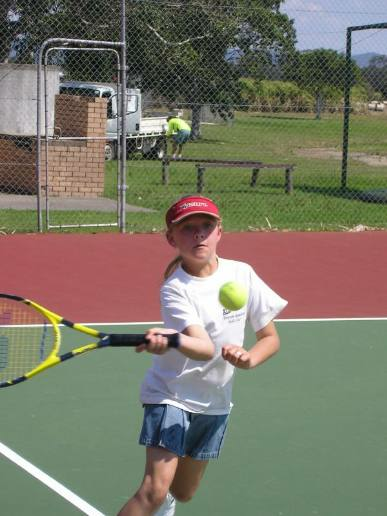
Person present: No